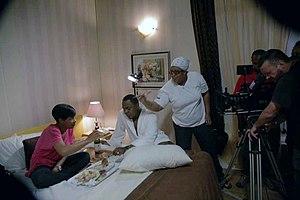
Mildred Okwo est une réalisatrice et productrice nigériane.